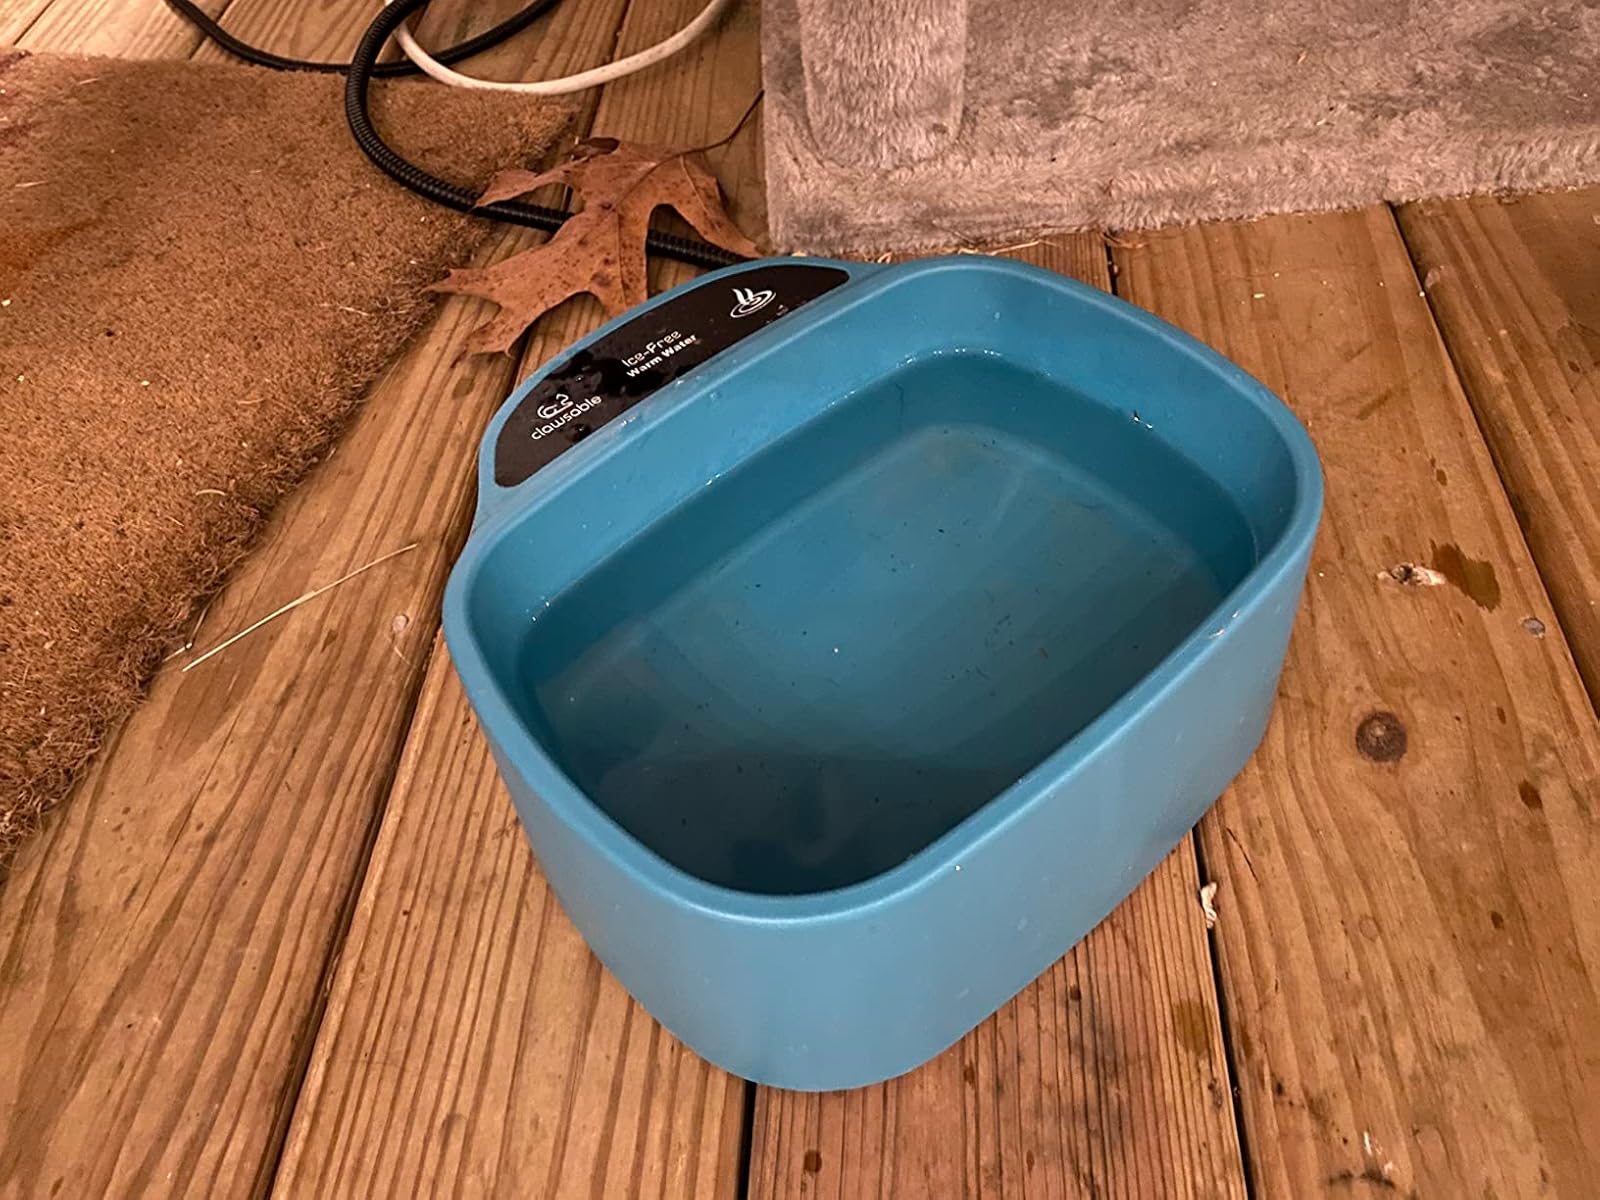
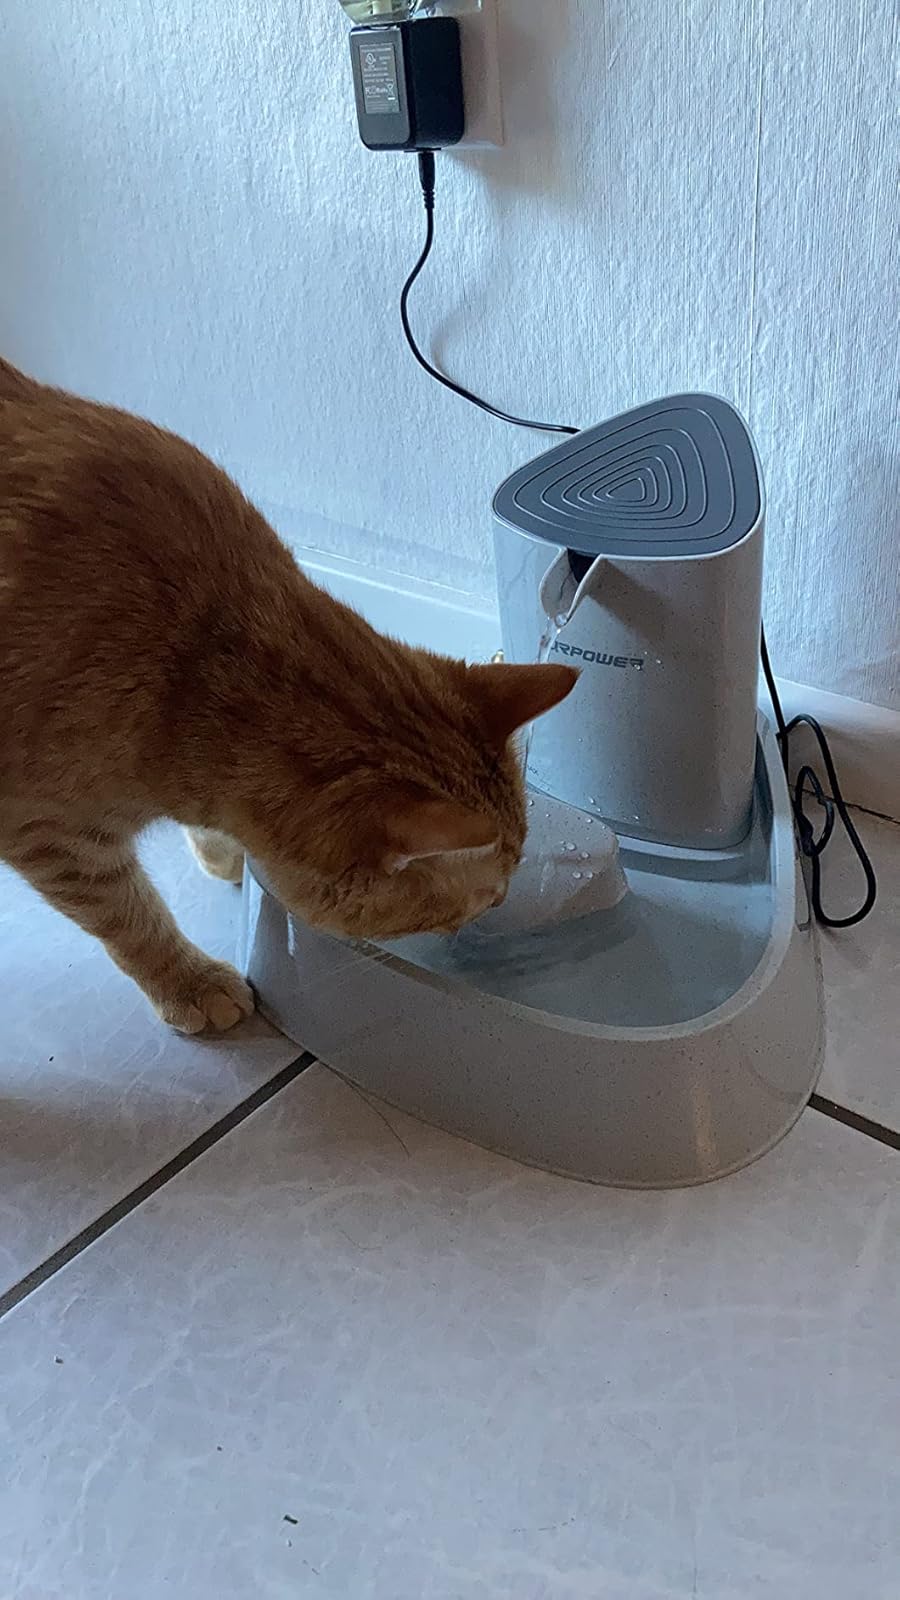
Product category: items_bowl
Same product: no